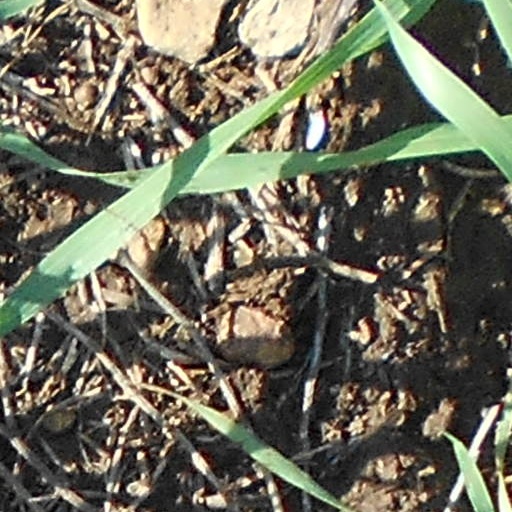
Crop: wheat